Nucleoside phosphoramidite

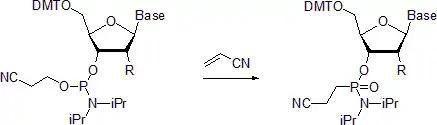

Nucleoside phosphoramidites undergo Michaelis-Arbuzov reaction to form the respective phosphonamidates. One example describes the preparation of phosphonamidates in the presence of acrylonitrile. Reportedly, at room temperature the reaction is stereoselective with the retention of configuration at the phosphorus center. In contrast, when carried out at 55 °C, the reaction leads to racemized products.